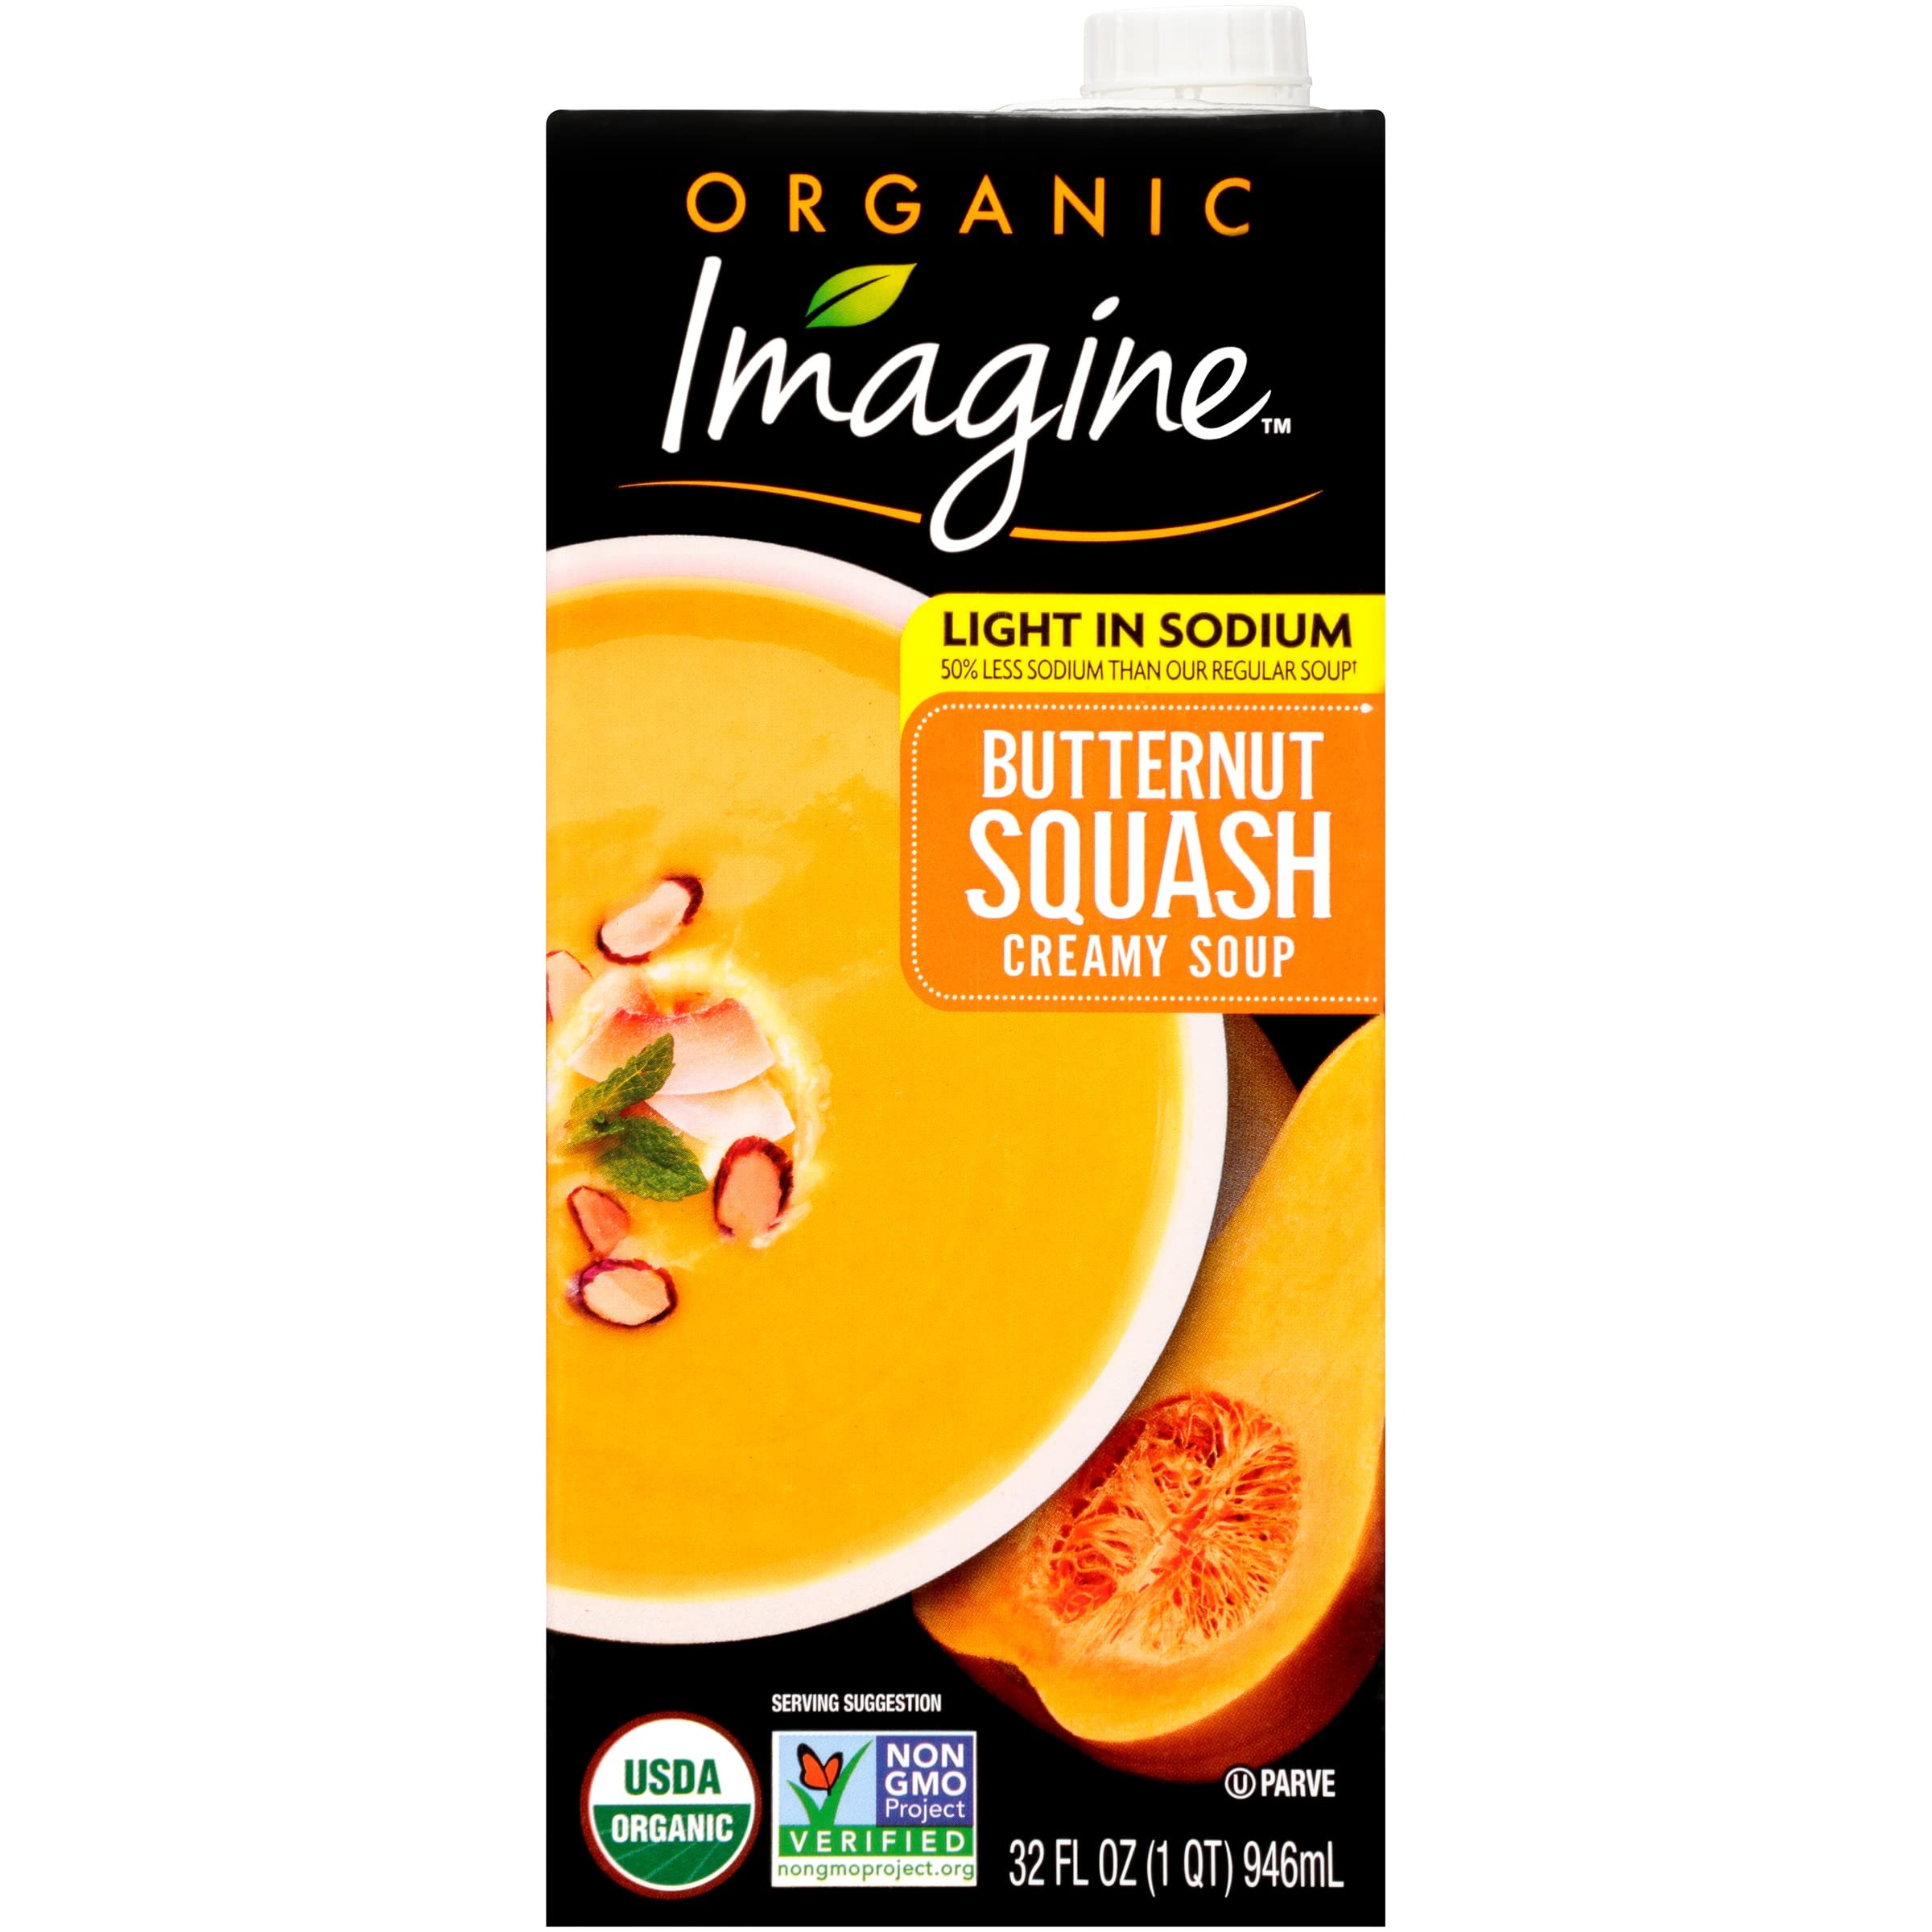
Item Name: Imagine Organic Light in Sodium Butternut Squash Creamy Soup 32 fl. oz (Pack of 6)
Bullet Point 1: Six 32 fl oz cartons of Imagine Organic Butternut Squash Creamy Soup, Light in Sodium
Bullet Point 2: Made with organic butternut squash and a hint of cinnamon
Bullet Point 3: Dairy and Gluten-free
Bullet Point 4: Certified Kosher and vegan
Bullet Point 5: Certified Kosher and vegan
Value: 192.0
Unit: Fl Oz

Price: 19.5